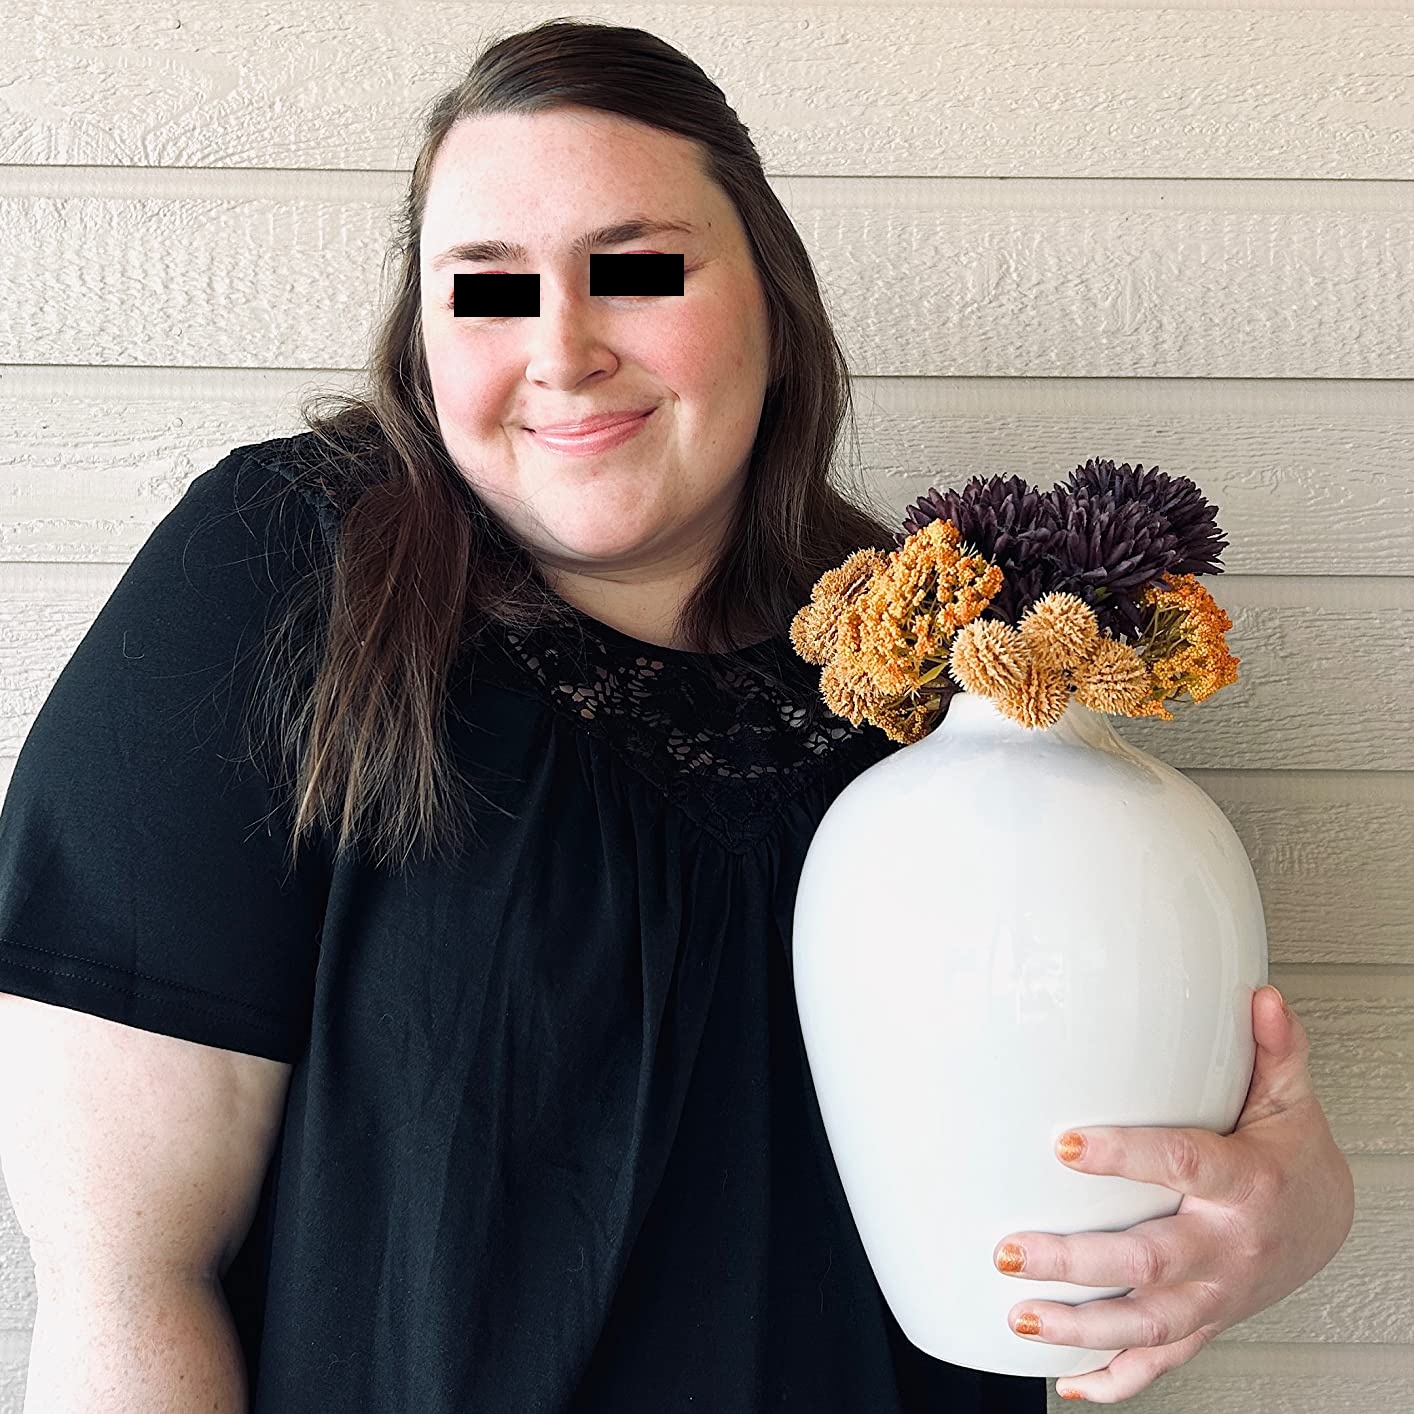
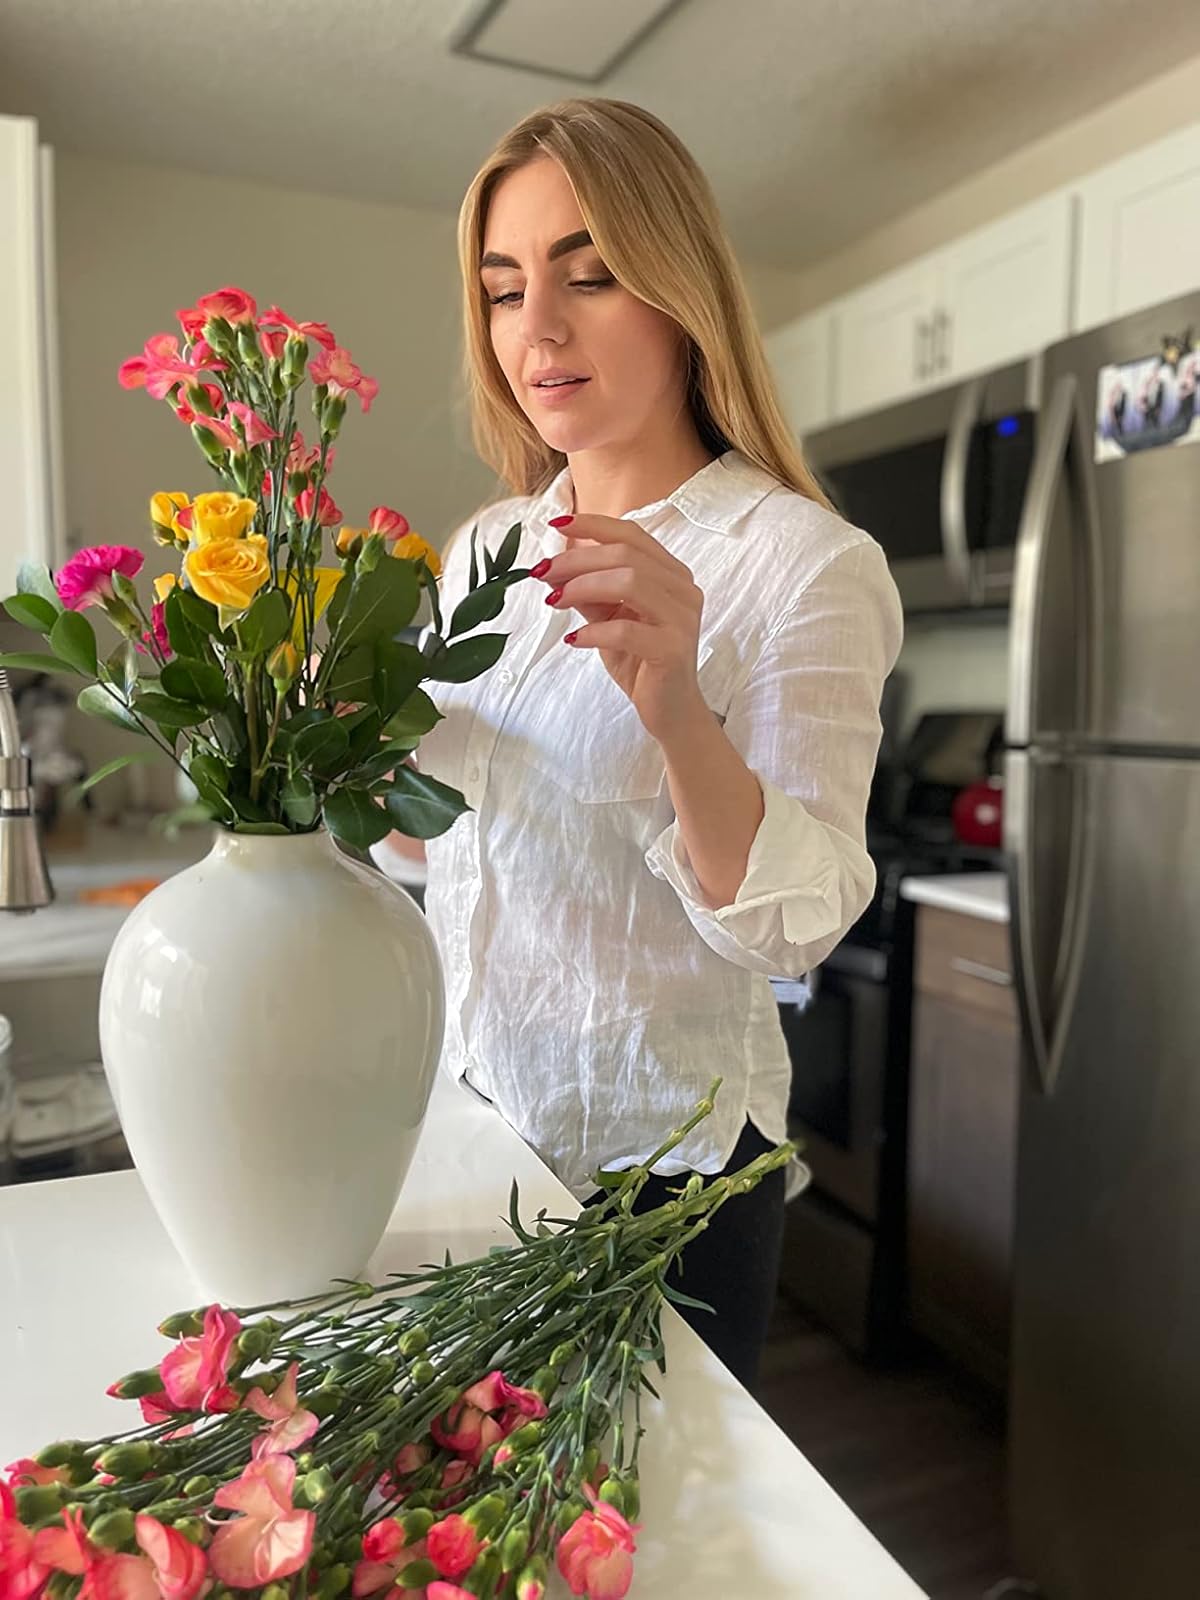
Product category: vase
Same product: yes